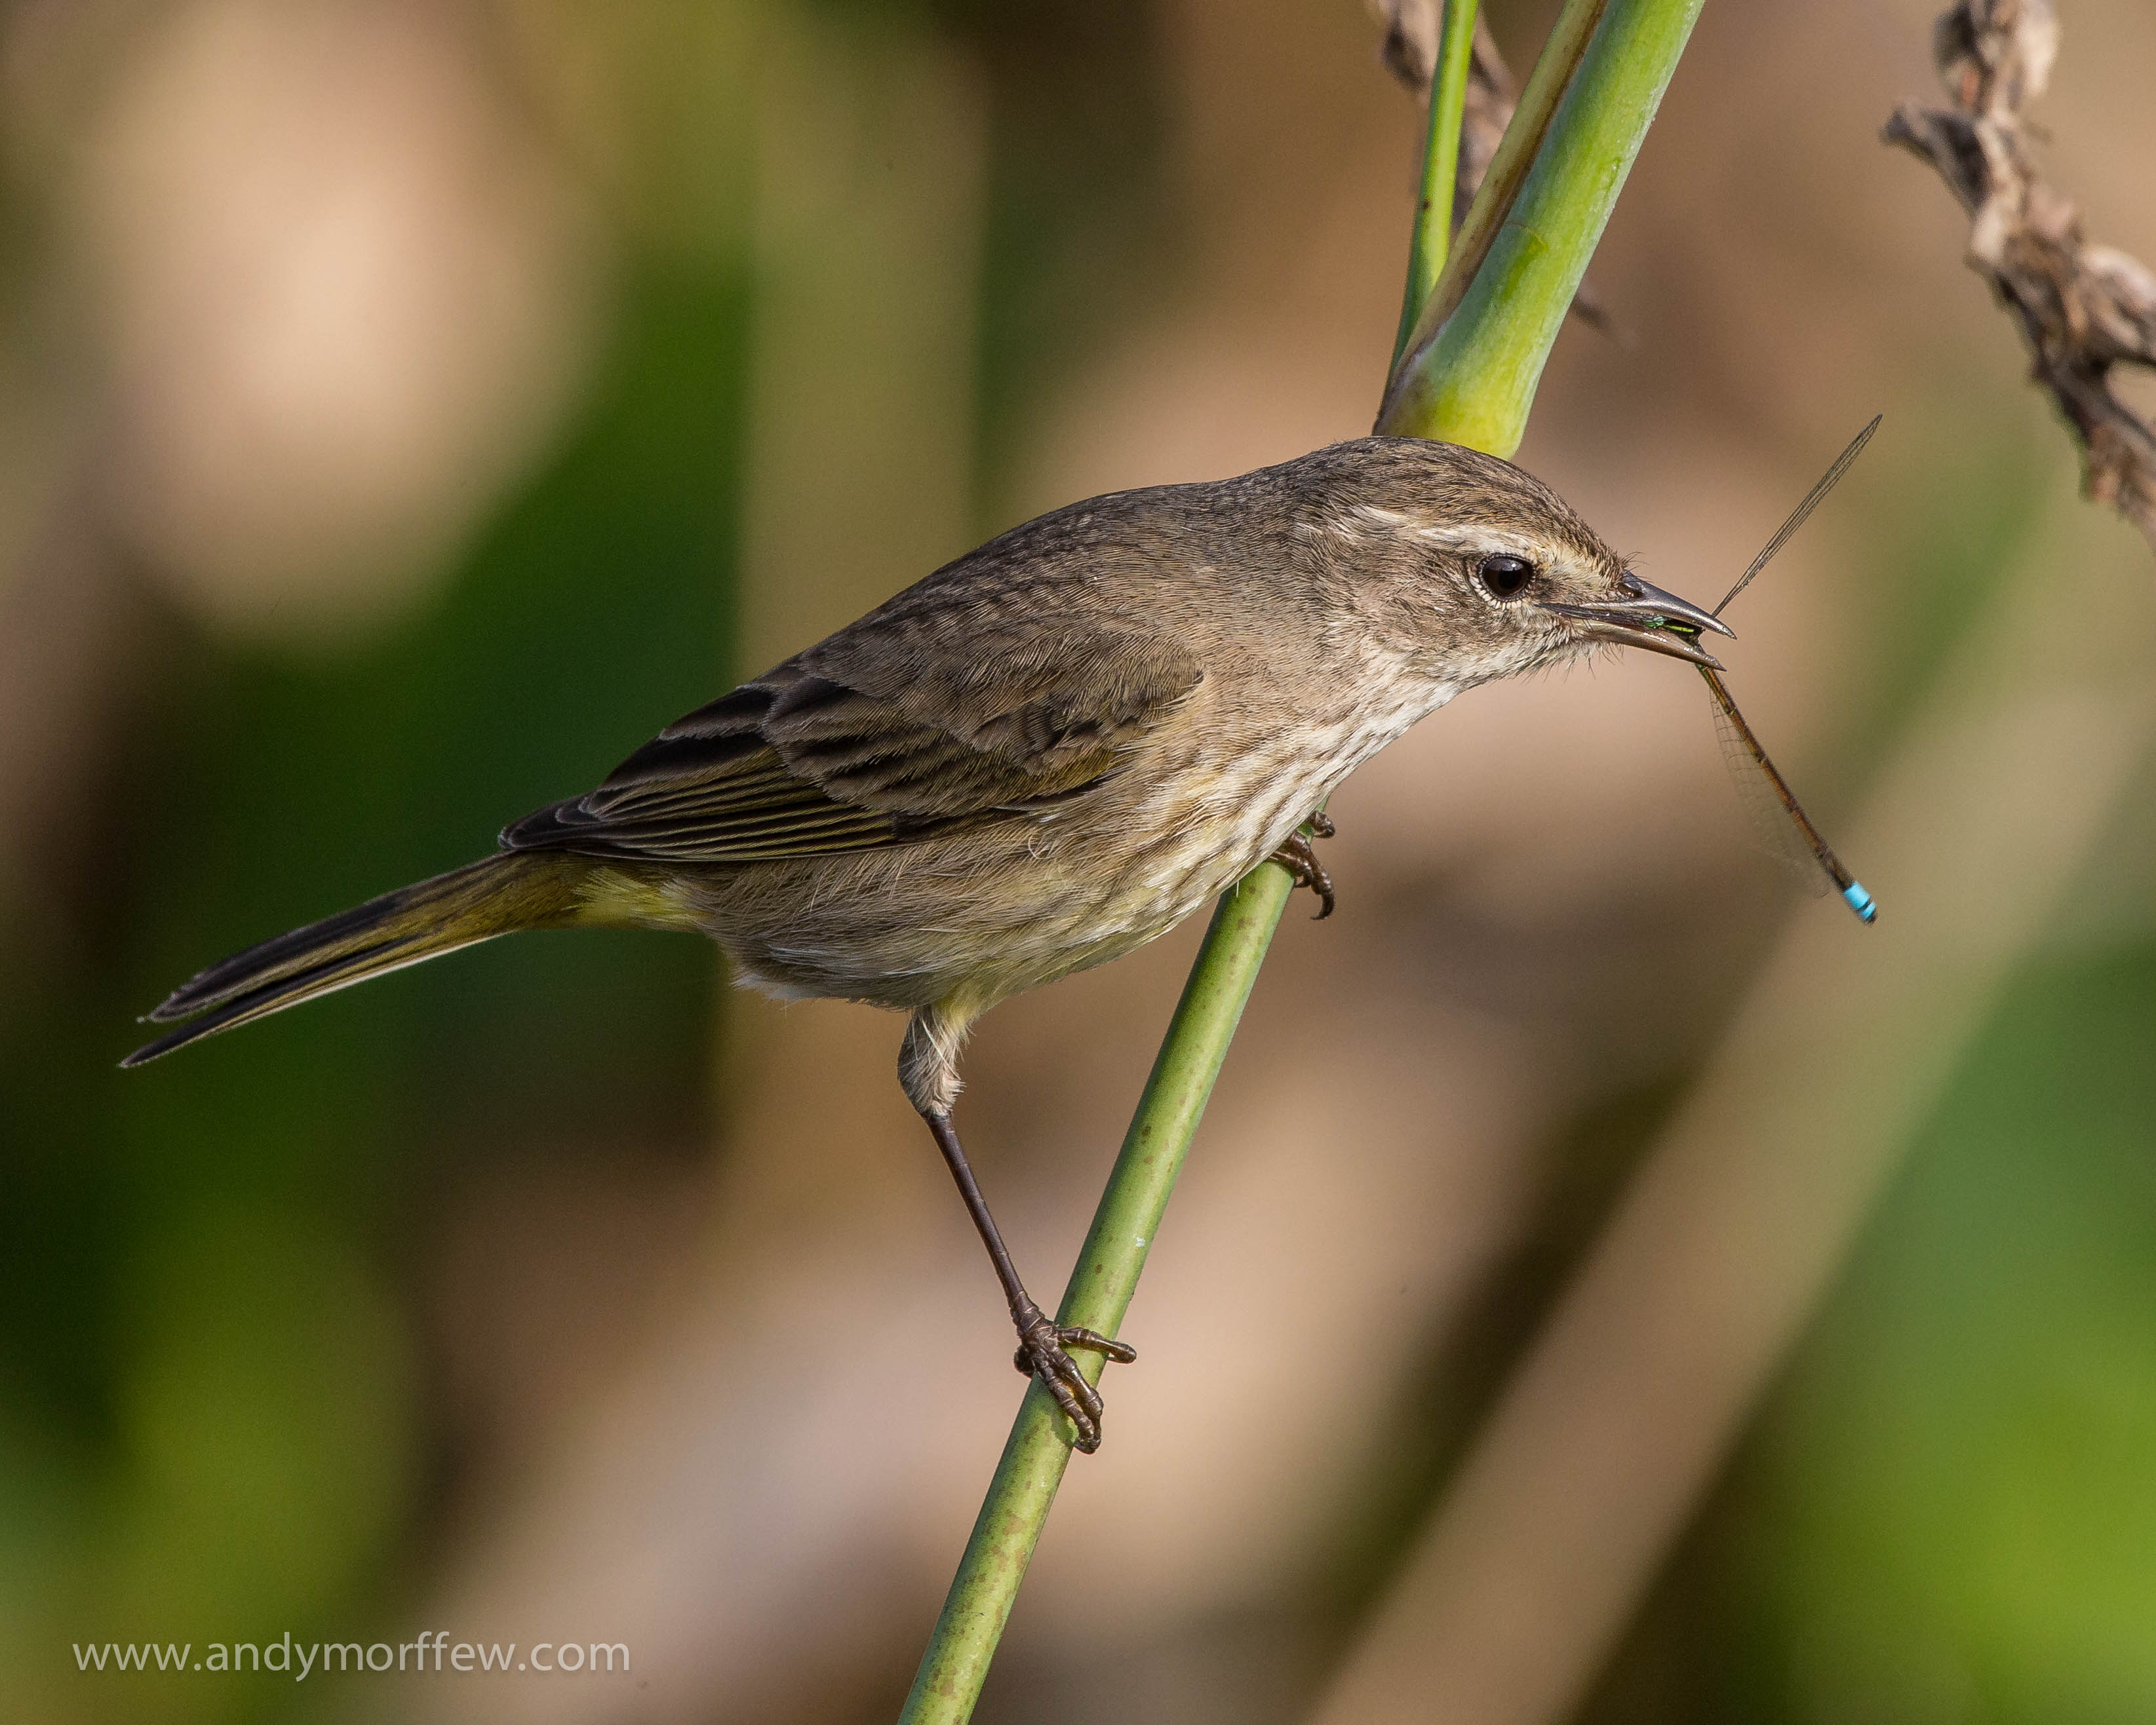
nature, branch, bird, wildlife, green, beak, hummingbird, fauna, vertebrate, damselfly, florida, prey, andymorffew, morffew, greencay, boyntonbeach, predation, palmwarbler, dendroicapalmarum, wren, perching bird, emberizidae, nightingale